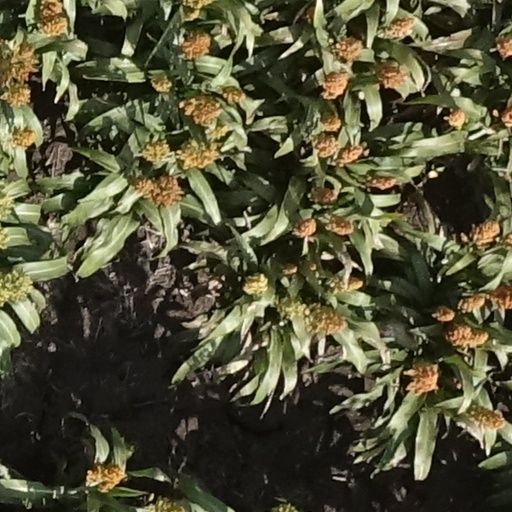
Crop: sorghum